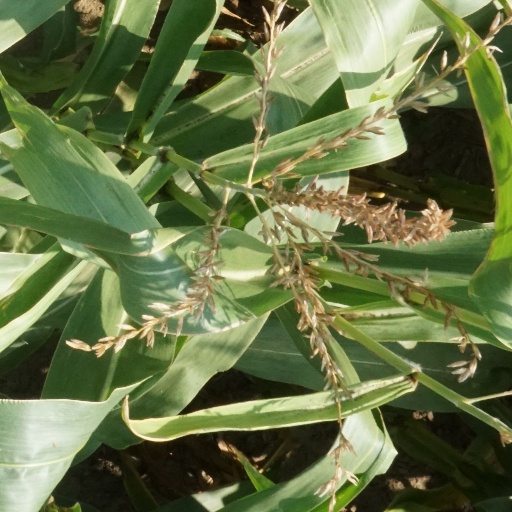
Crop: maize; corn